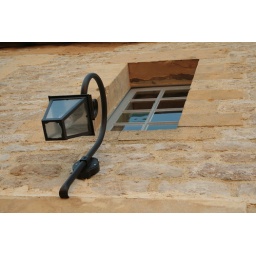
Lantern above a door in the Sedan castle (France)